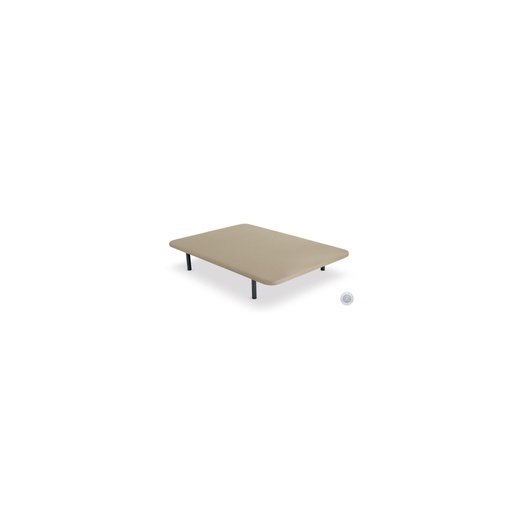
Base Tapizada Futura - 90x190
Base tapizada en chenilla o tejido 3D, compatible con cualquier colchon excepto con colchones de látex. Proporciona un descanso más firme. Muy resistente. Patas: Si necesita patas para su somier recuerde indicarlo en la opción que aparece debajo de la opción de medidas. Seleccione 4 patas en todas las medidas a excepción de las medidas de 135 y 150 cm que llevan 6 patas. Altura de las patas 25cm.
Brand: Venta Muebles Online
Category: Furniture > Beds & Accessories > Mattress Foundations